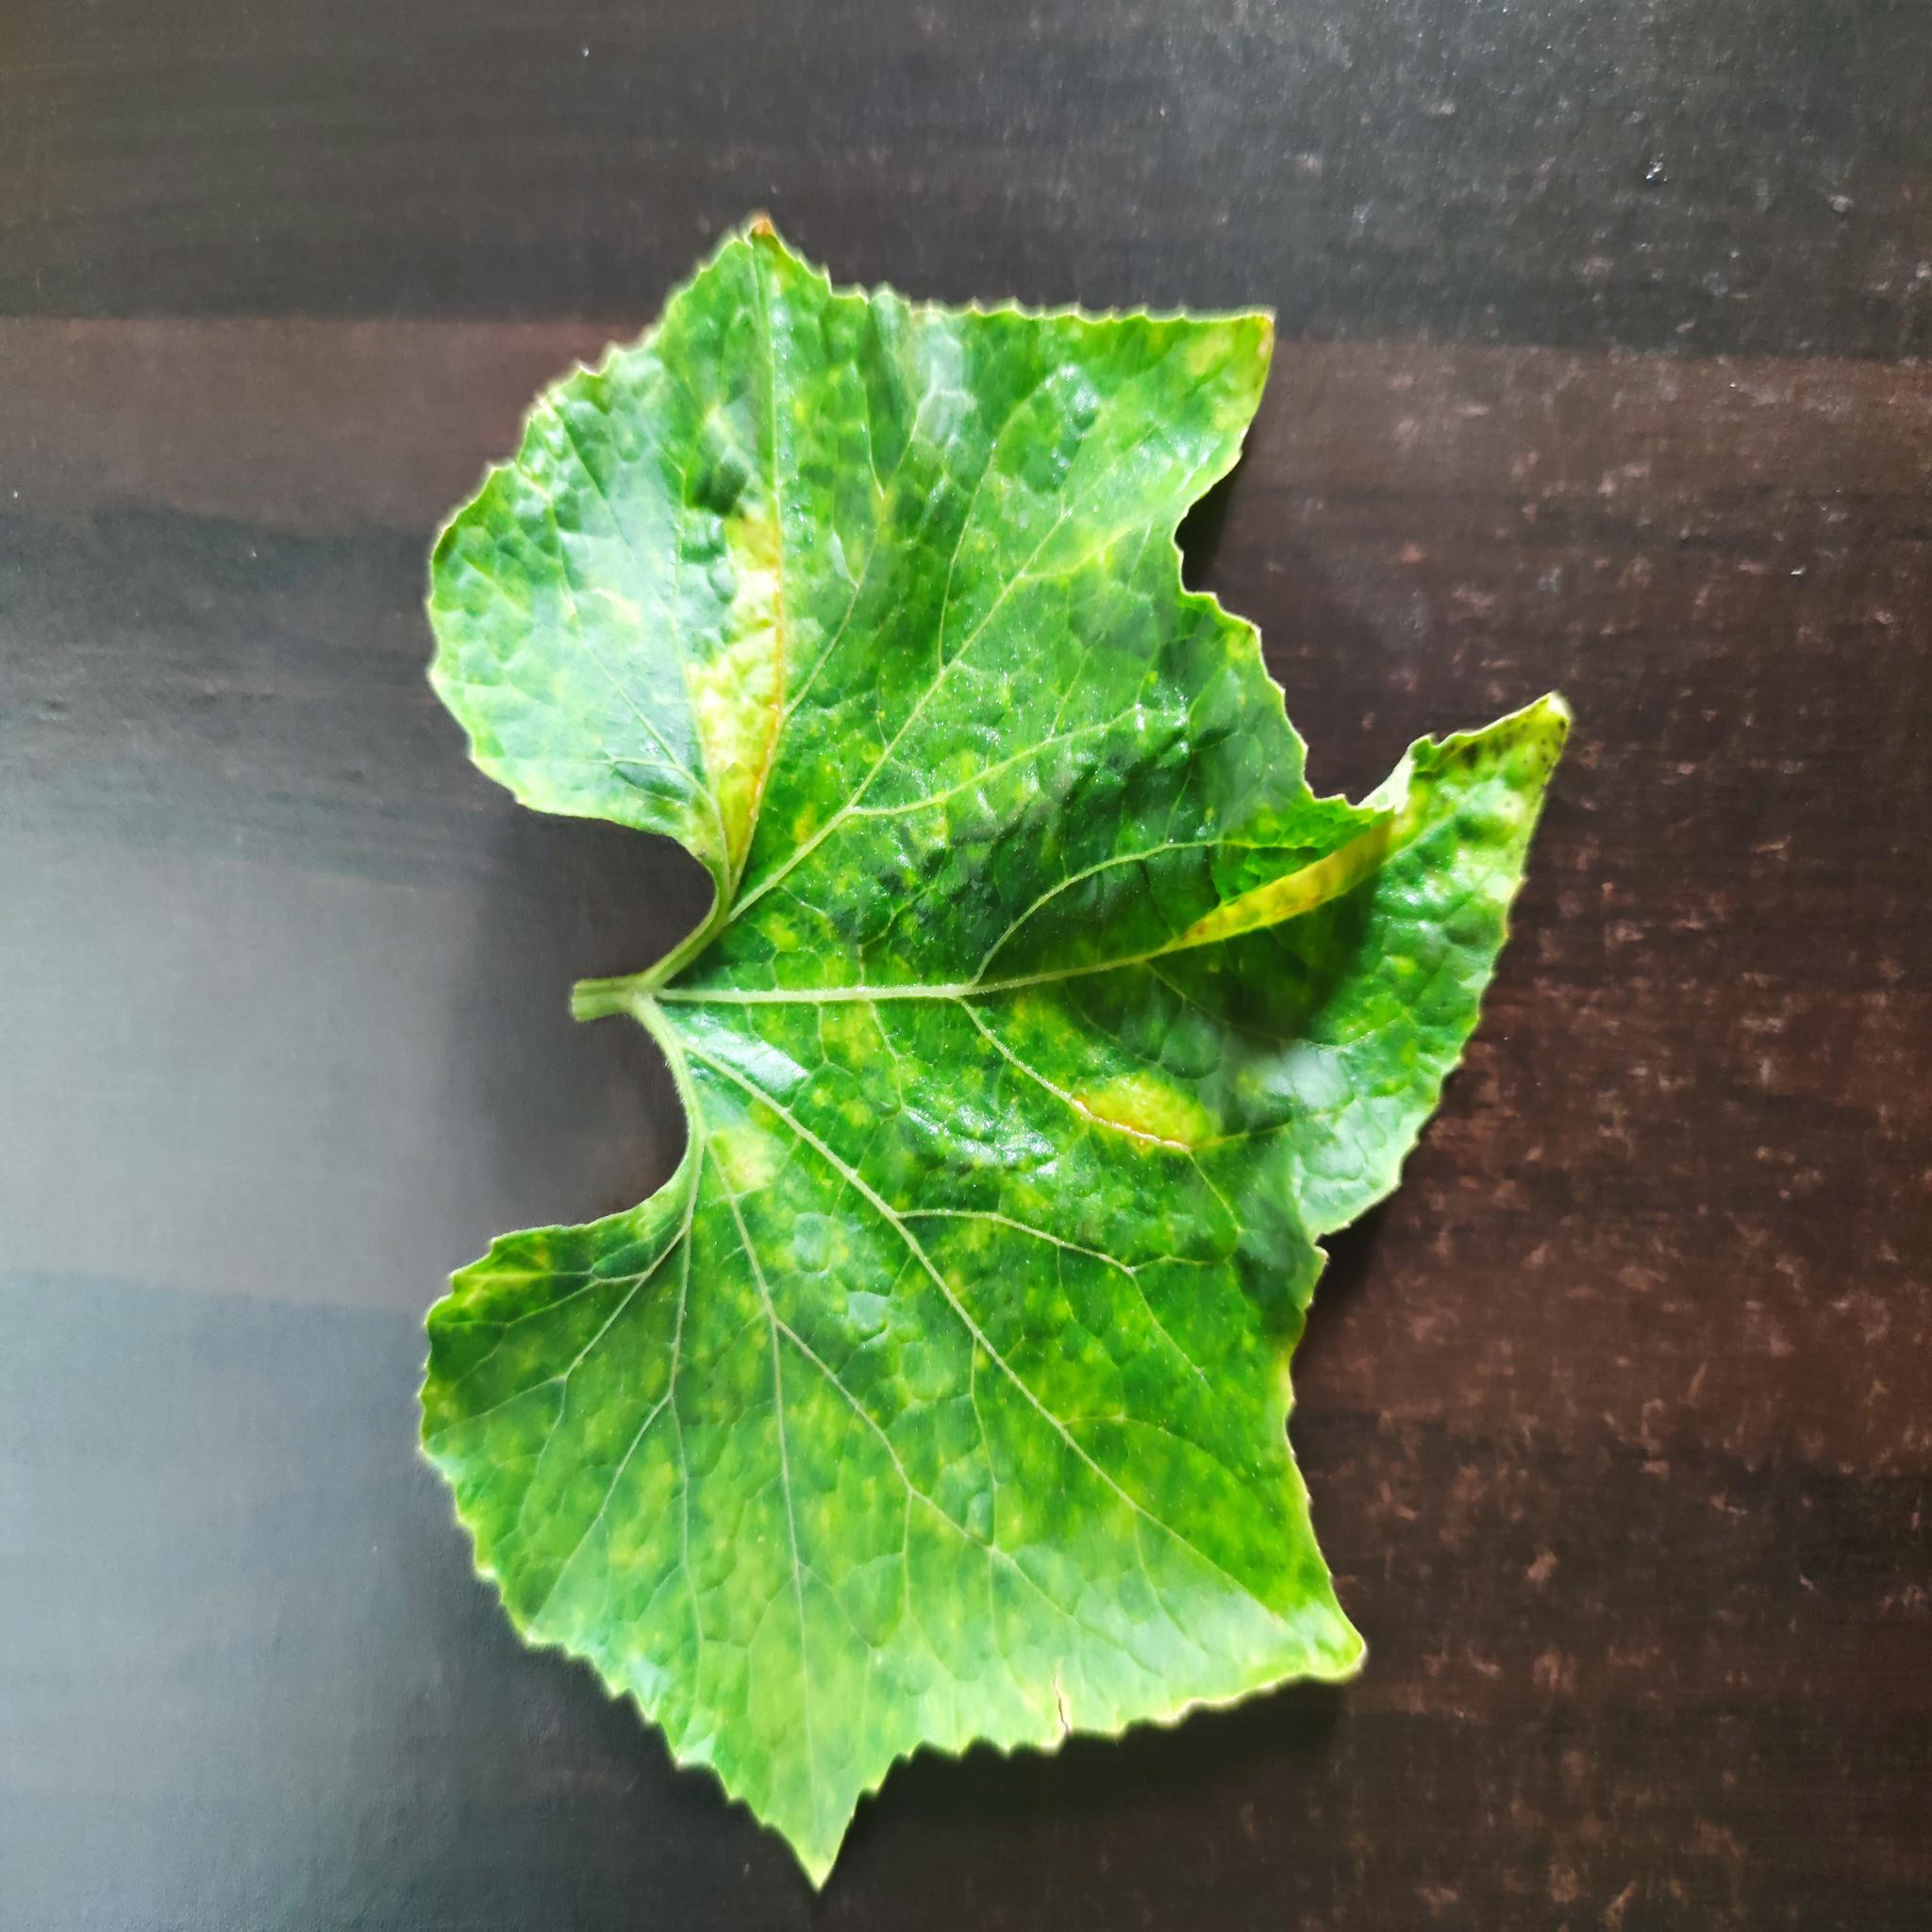
Label: Leaf curl